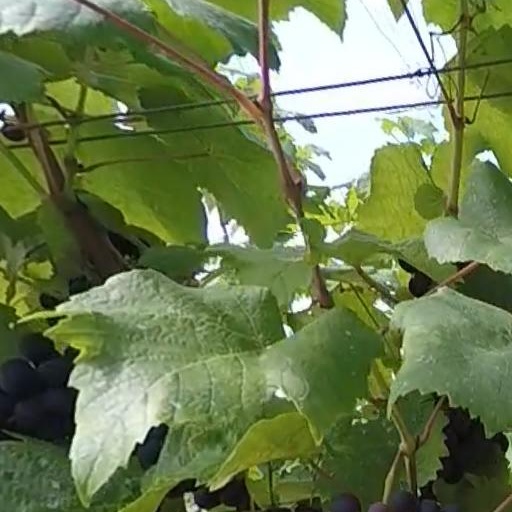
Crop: grape